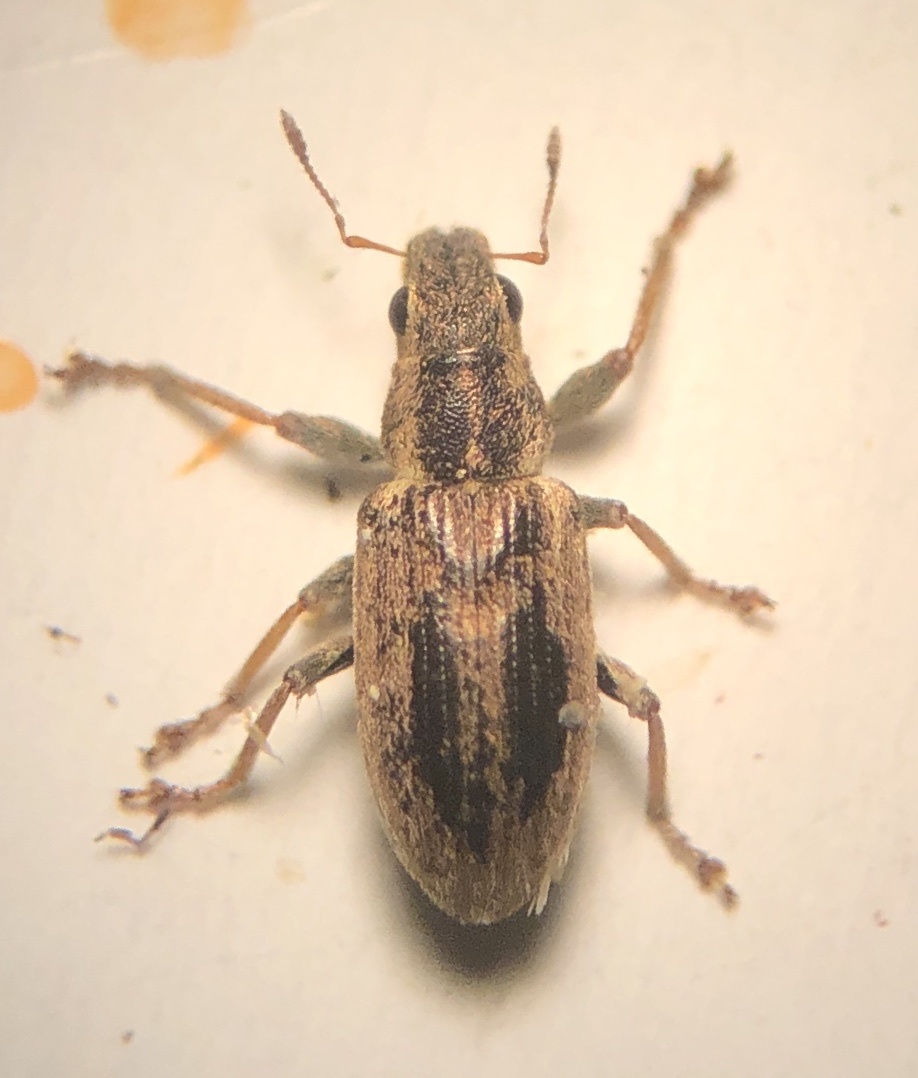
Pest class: pea_leaf_weevil